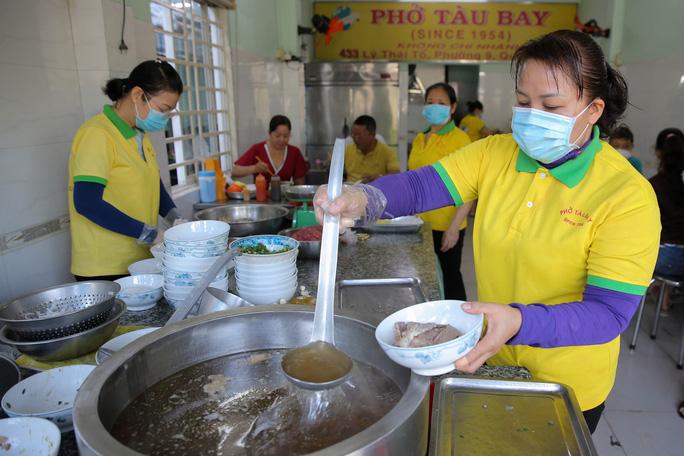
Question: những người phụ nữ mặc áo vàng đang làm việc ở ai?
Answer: cho quán phở tàu bay